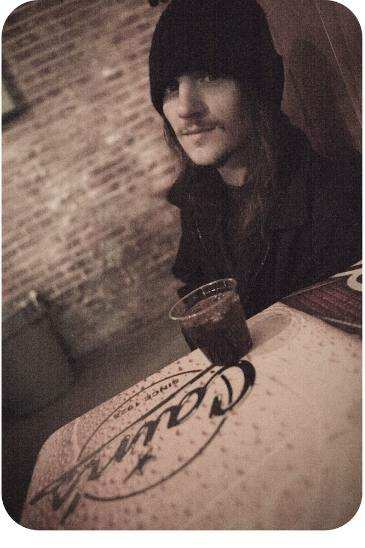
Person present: Yes